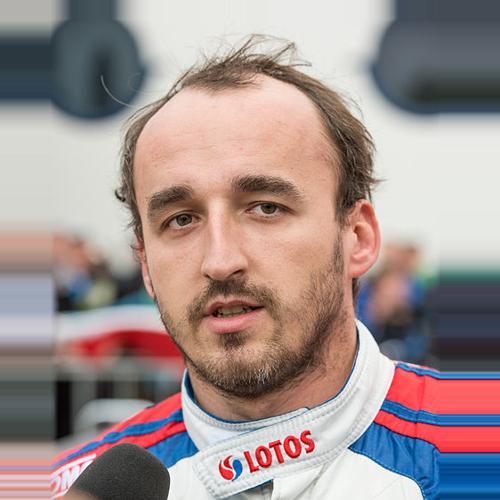
Age: 29